Fashion in the United States

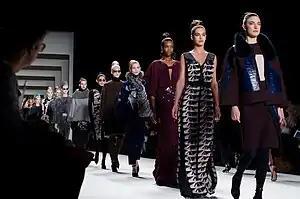
Haute couture fashion models walk the runway during New York Fashion Week.

French colonists in the Colonial United States wore European fashions from the land of their origin. The pilgrims of Plymouth colony adopted the new English fashion of King Charles I, the falling band collar made of lace or linen. Men's attire consisted of a linen undergarment, a padded button-down doublet with long sleeves, sometimes worn with cloth collars and white cuffs that contrasted with dark colored garments, baggy knee length breeches, and knee-length stockings of cotton or wool. Felt hats were worn at all times, even indoors. This was a standard set by the men at that time because, in those days, the men were extremely embarrassed of balding. Women wore a short-sleeved linen undergarment tied with ribbons, stays, ankle length petticoats (sometimes multiple layers), a fitted gown or fitted button down bodice (sleeves could be sewn on or attached at the shoulder with a ribbon) with an ankle length skirt, stockings, and aprons. Pilgrim women always wore their hair pulled back and covered with a cap called a coif.